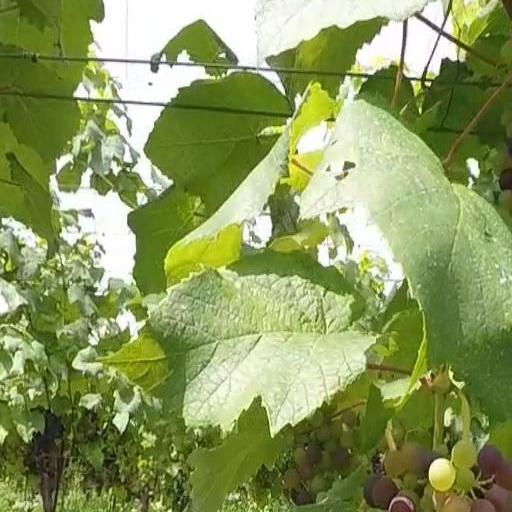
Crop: grape